Konstantin Chebotaryov

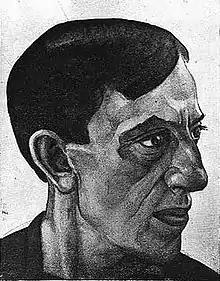
Portrait Konstantin Chebotaryov by A. Platunova

Chebotaryov was born in 1892 in a small village in present-day Bashkortostan, Russia. ""Chebotar"" is a Ukrainian word for "cobbler", but his father had risen in his family from peasant to land surveyor and eventually estate steward. Young Chebotaryov attended secondary school in Kazan. He began a self-published journal there in which he would present his writings. Chebotaryov entered the Kazan Art School in 1910, where he studied with Nicolai Fechin.